Iranian Revolution

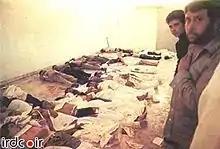
Victims of Black Friday

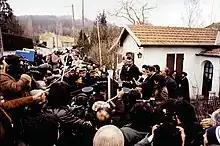
Ayatollah Khomeini in Neauphle-le-Château surrounded by journalists

The 4th of September marked Eid al-Fitr, the holiday celebrating the end of the month of Ramadan. A permit for an open-air prayer was granted, in which 200,000–500,000 people attended. Instead, the clergy directed the crowd on a large march through the center of Tehran, while the Shah reportedly watched the march from his helicopter, unnerved, and confused. A few days later, even larger protests took place, and, for the first time, protesters called for Khomeini's return and the establishment of an Islamic republic.